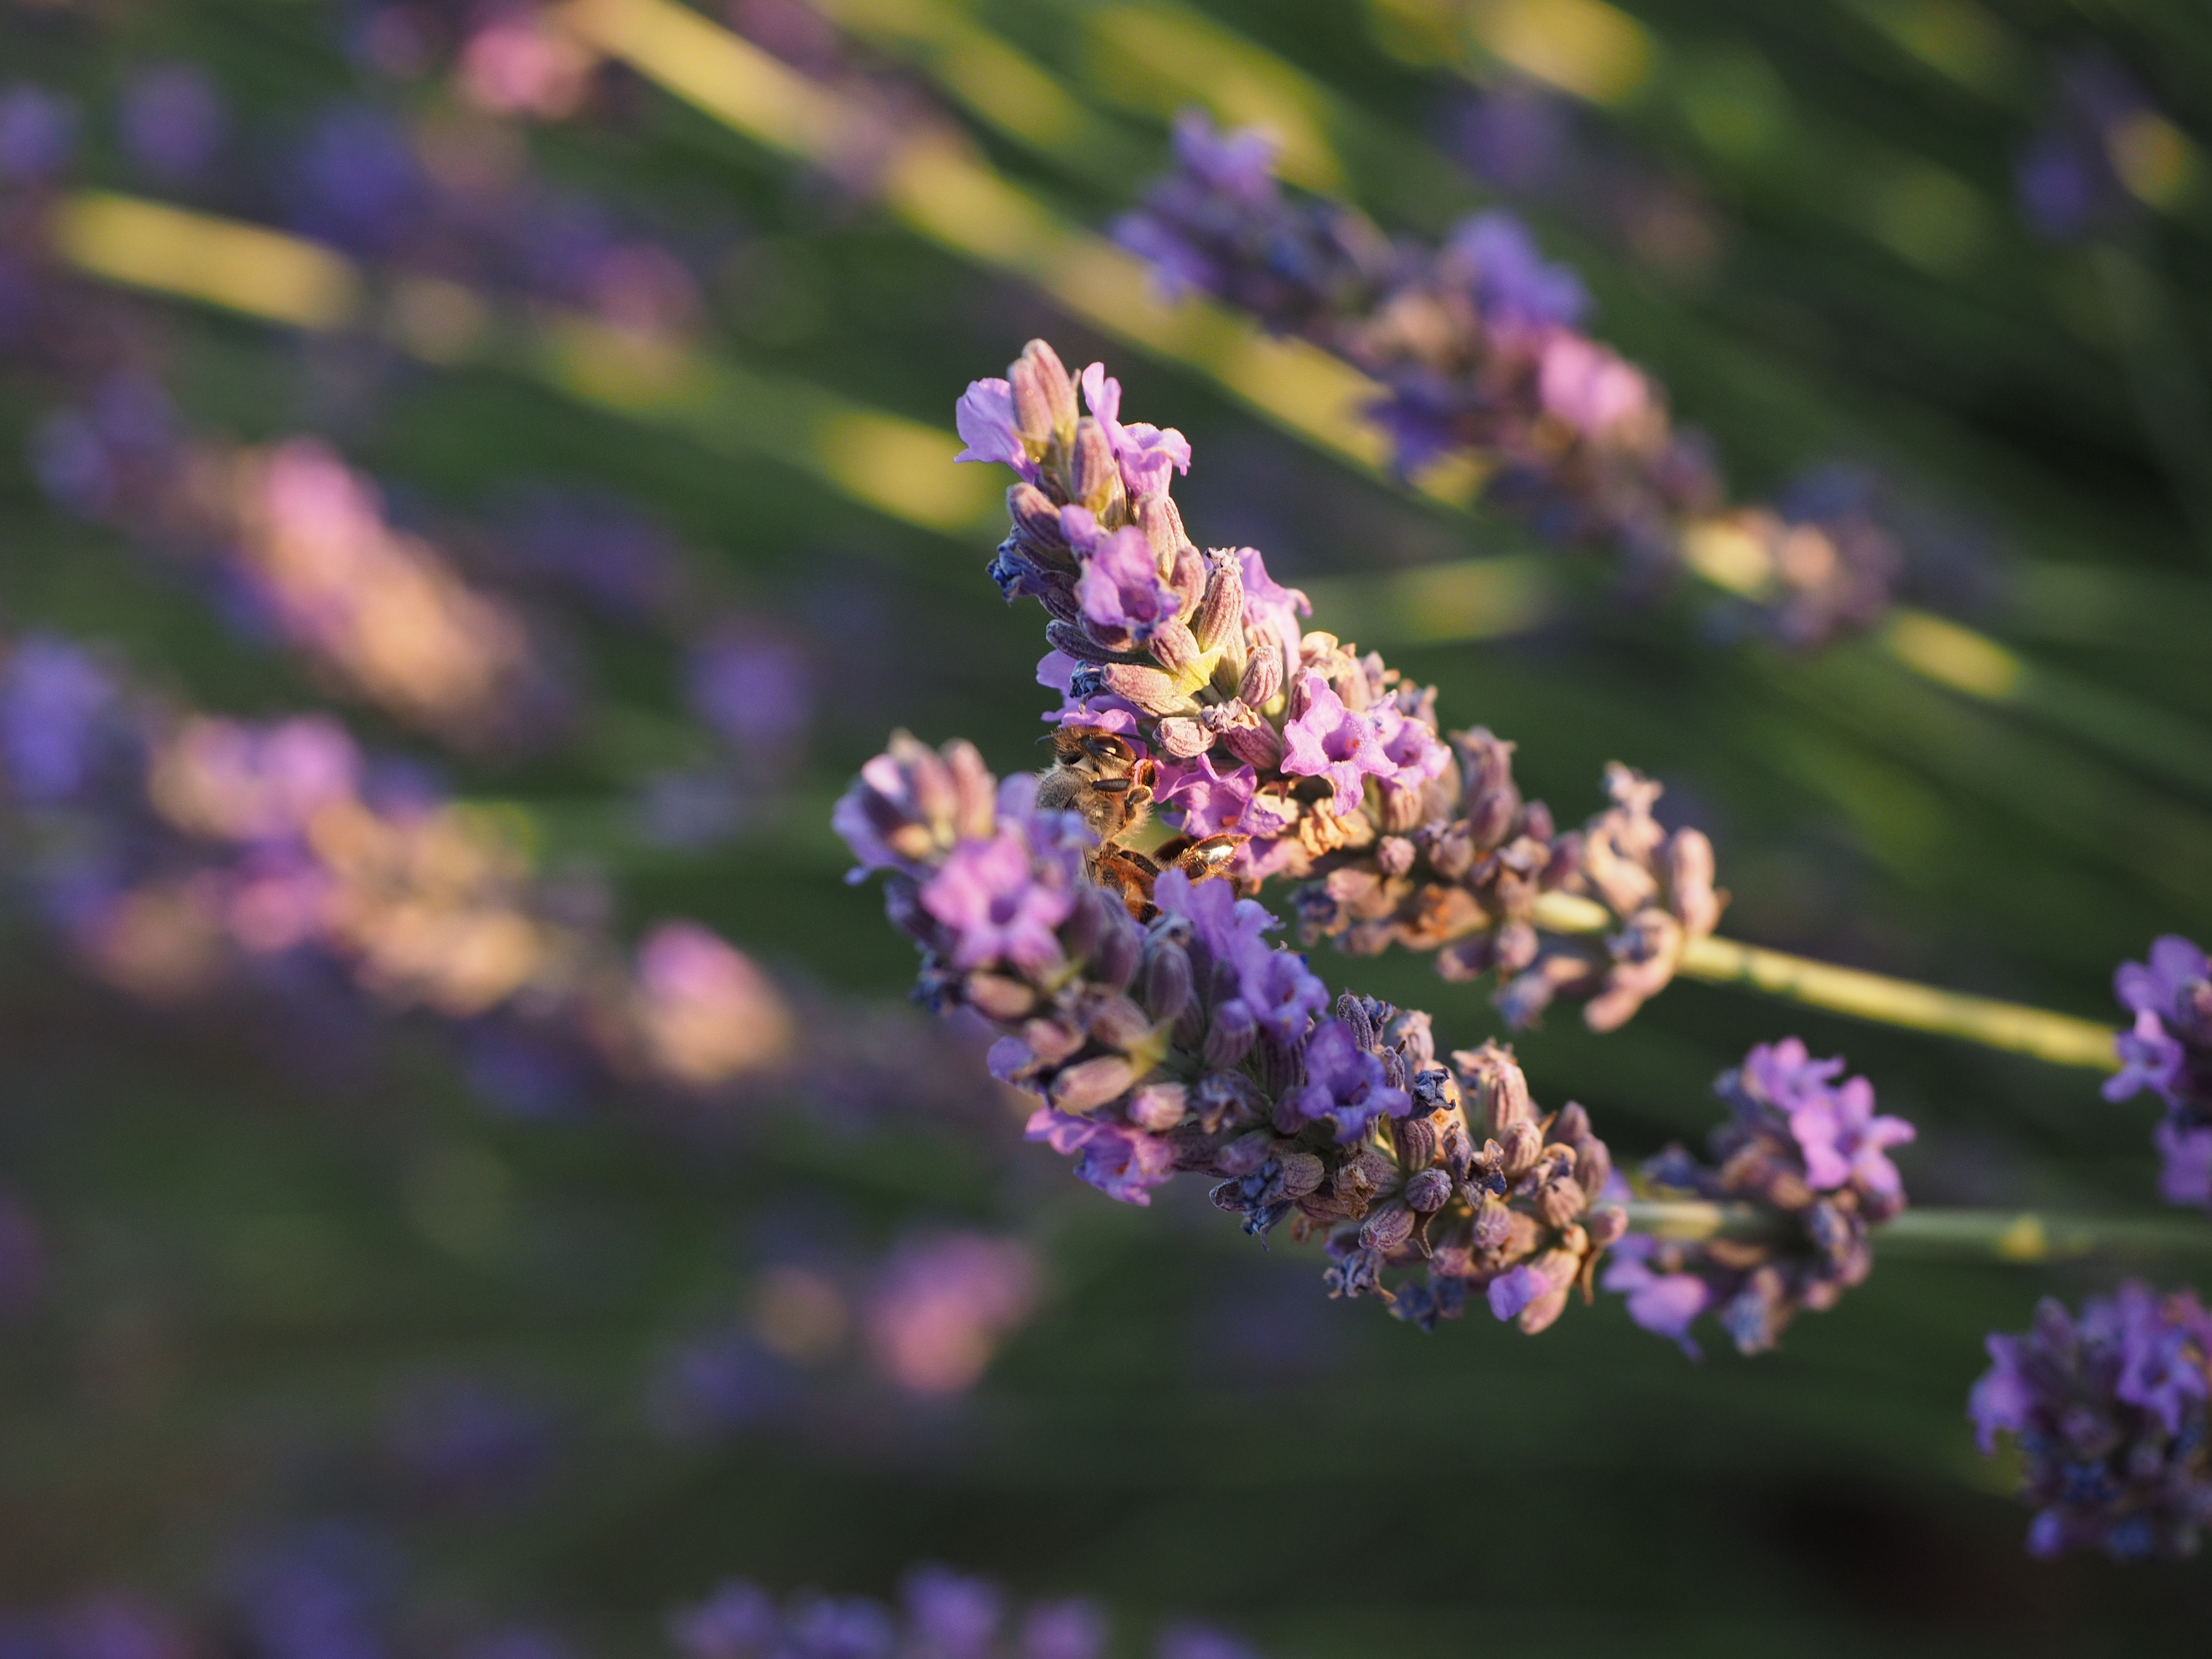
nature, blossom, plant, meadow, flower, france, herb, crop, insect, botany, flora, lavender, wildflower, shrub, violet, bee, lavender field, provence, lilac, evening sun, macro photography, ornamental plant, lavandula, flowering plant, honey bee, lavender flowers, lavender cultivation, true lavender, land plant, english lavender